Messiah Part III

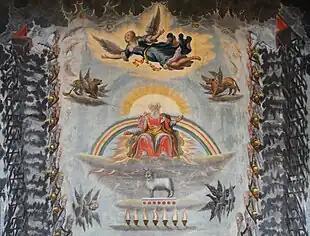
"Worthy is the Lamb", ceiling of Unionskirche, Idstein, c. 1670

The chorus, with the full orchestra including trumpets and timpani, proclaims in a solemn Largo "Worthy is the Lamb that was slain", and continues Andante "to receive power – and riches, – and wisdom, – and strength, – and honour, – and glory, – and blessing". The sequence of Largo and Andante is repeated, but not exactly the same music. A fugue carries the words "Blessing and honour, glory and pow'r be unto him". The men's voices and the continuo begin in unison, the simple theme rises to a note which is repeated nine times and falls back, reminiscent of the repeated notes in "For the mouth of the Lord hath spoken it" and "King of Kings". Several countersubjects add life and texture, gradually more instruments take part in the development on "for ever – and ever". These words are rendered in short downward runs, but then also in the same rhythm as in the Hallelujah chorus, and finally broadened to Adagio. The "Amen" begins again simply in the bass and continuo. An intricate melody rises in four measures and one octave. Every other voice, tenor, alto, soprano, also sings the theme once. Rather unexpectedly, a solo violin plays the theme, first unsupported, then assisted by a continuo entrance of the theme, interrupted by a choral four-part setting with the theme in the bass. After two more instrumental measures, a four-part-setting develops to imitation and counterpoint of more and more independent voices, ending on a rest of a full measure. Finally, Amen is repeated two more times, Adagio.